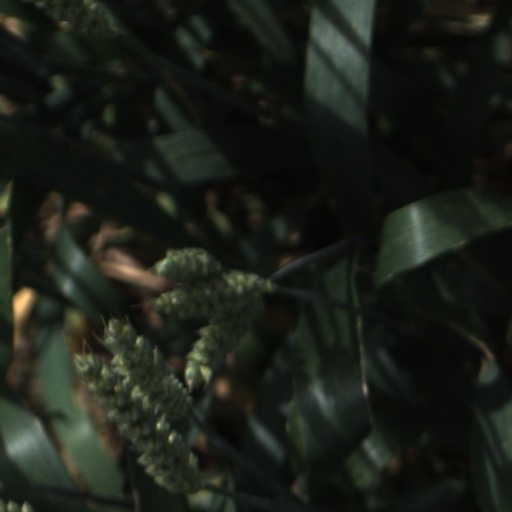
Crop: wheat